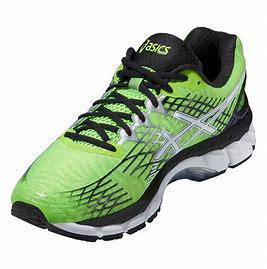
Brand: Asics
Model: Gel Nimbus 21